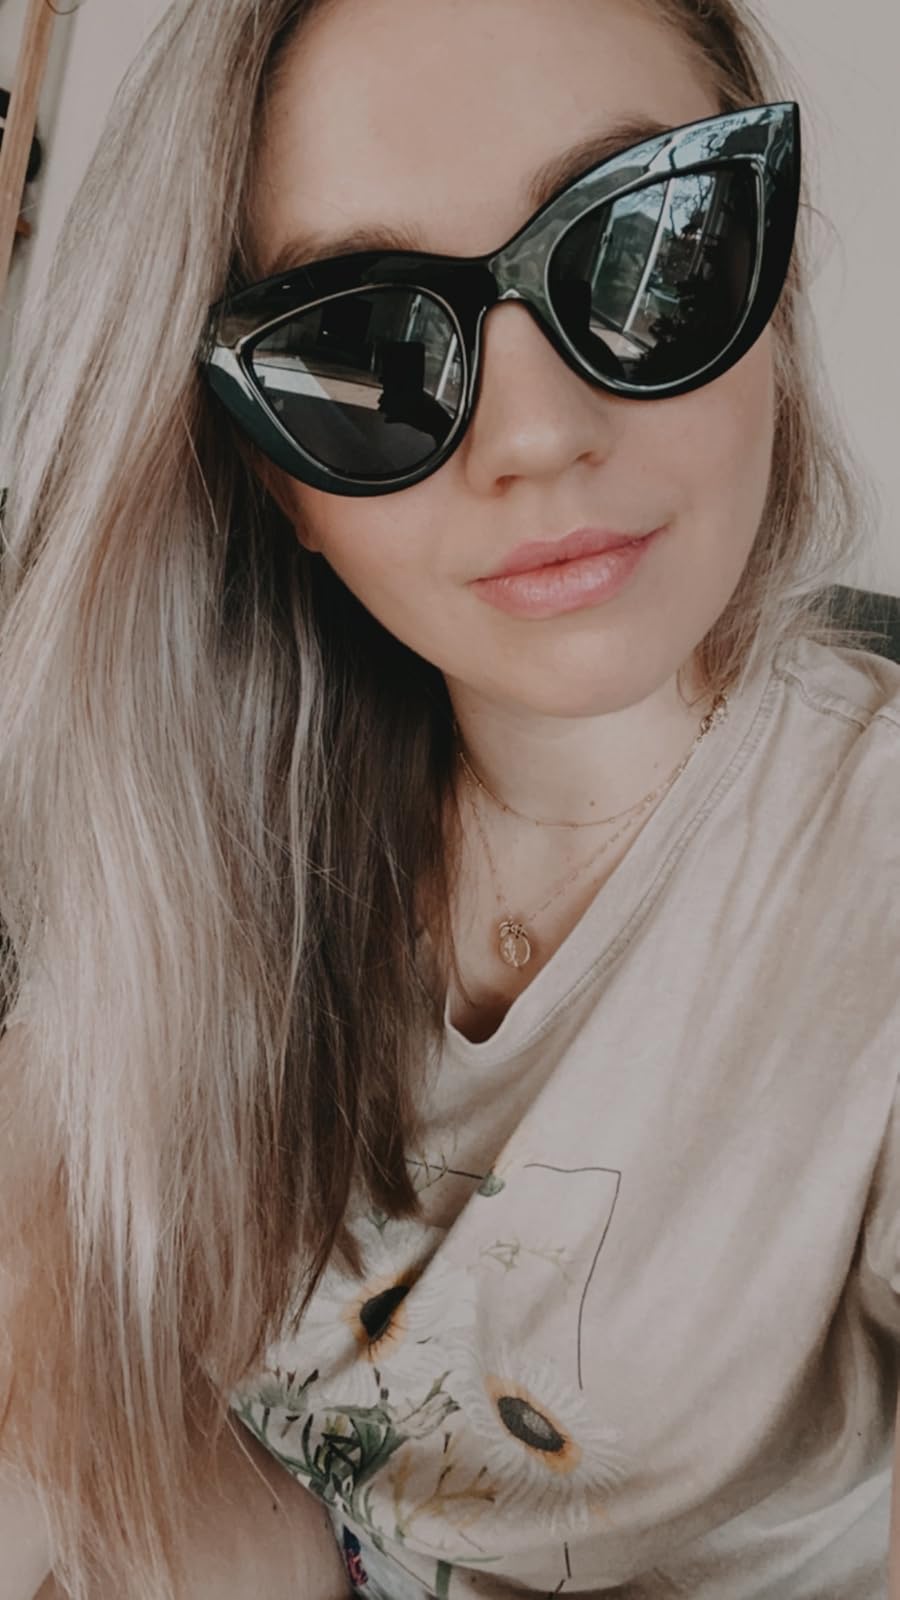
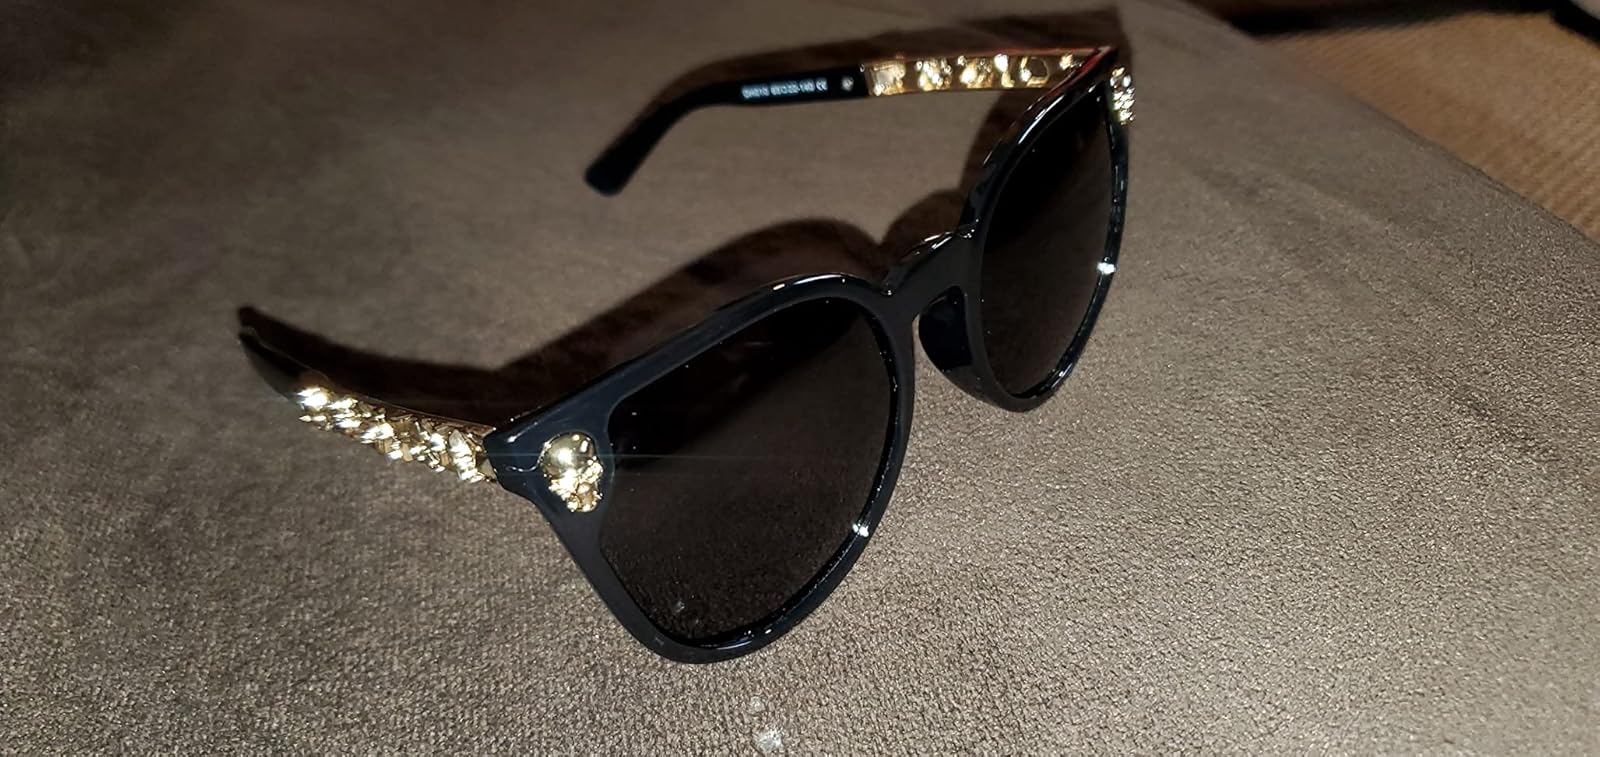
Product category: accessories_sunglasses
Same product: no